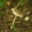
Label: mushroom